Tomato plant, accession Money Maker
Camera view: bottom (45 deg); turntable rotation: 30 degrees
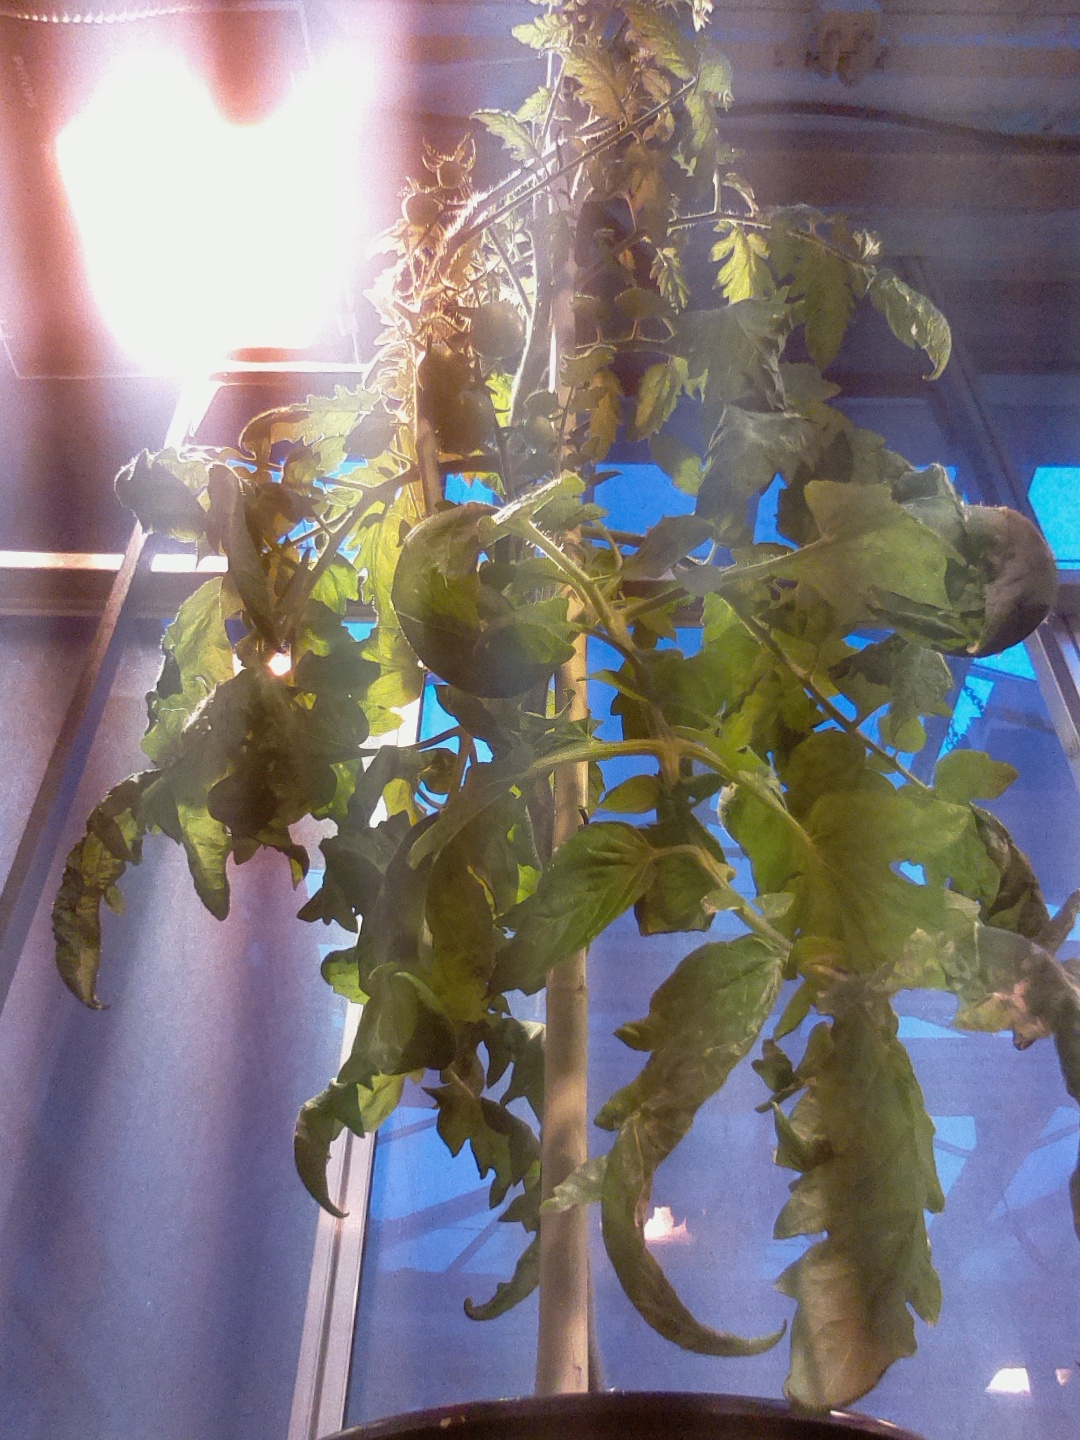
BBCH growth stage 74: 40%-50% of final fruit size